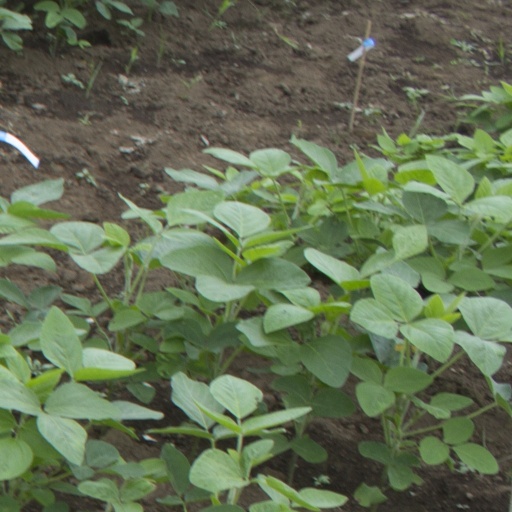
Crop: soybean